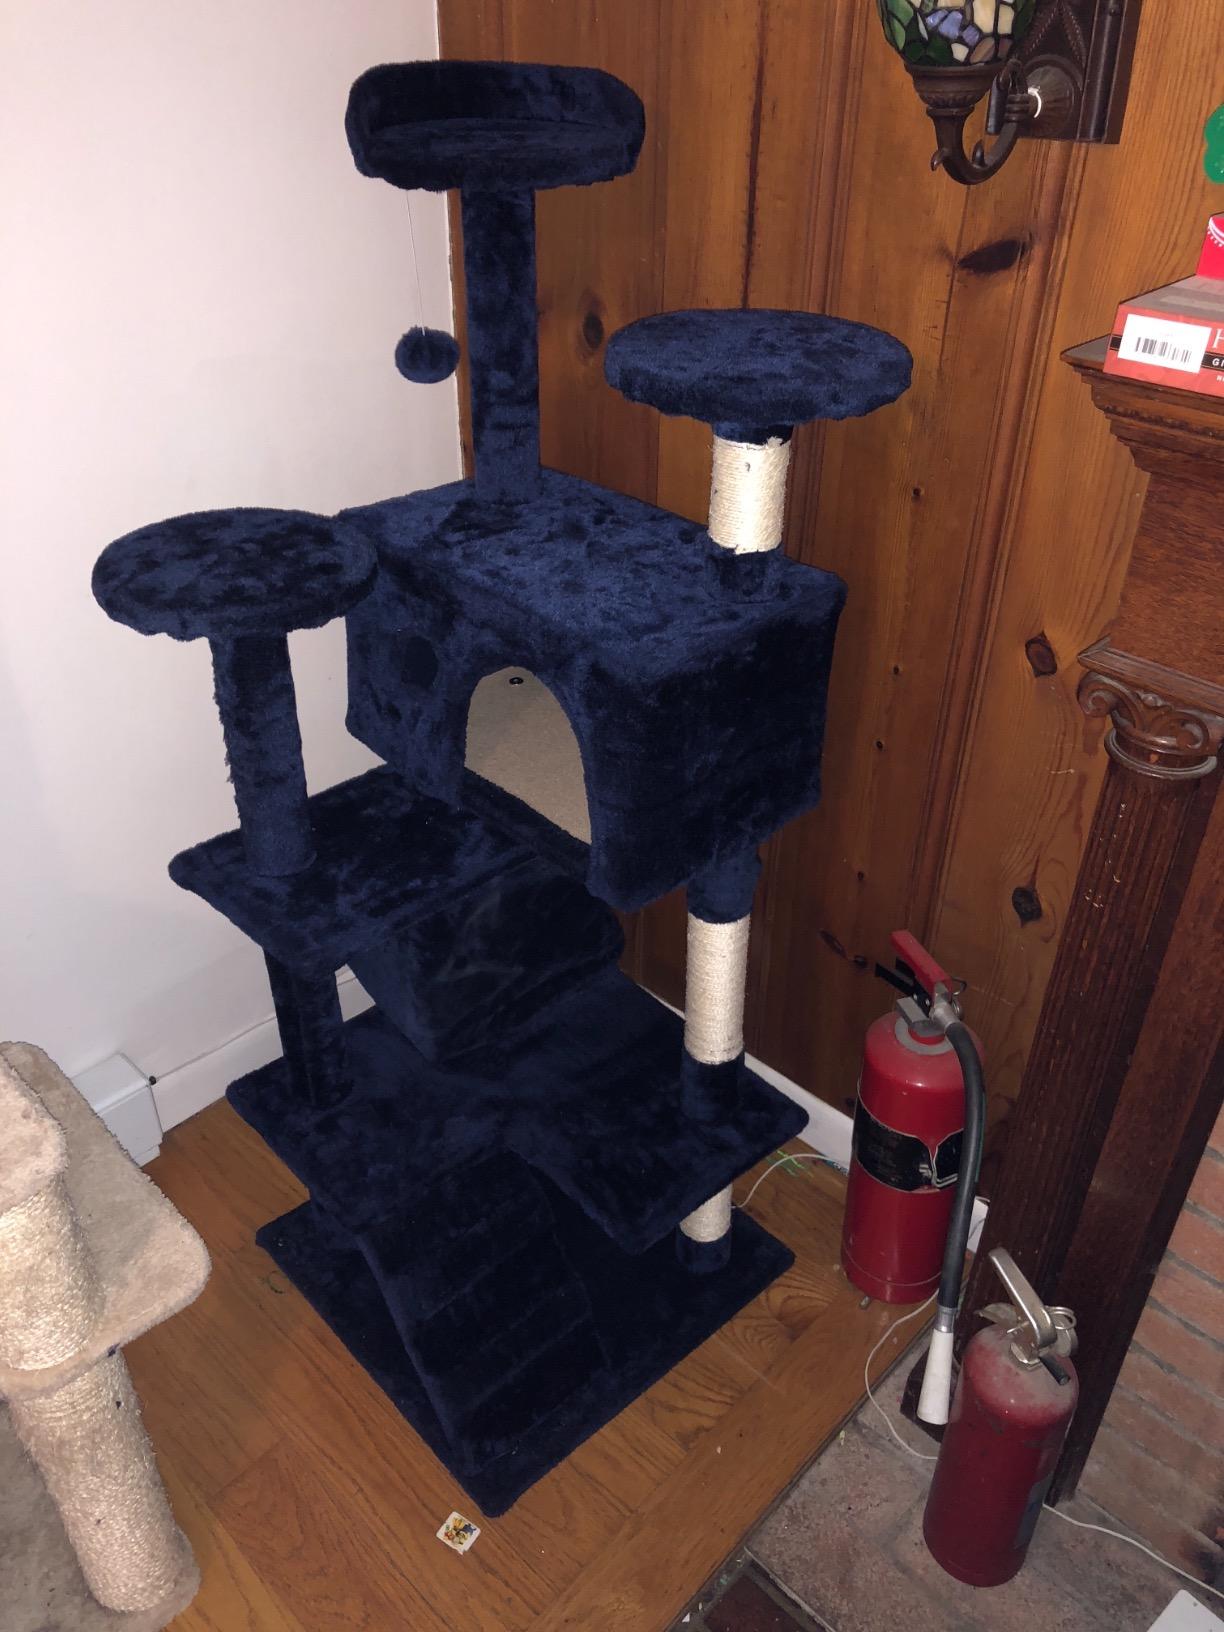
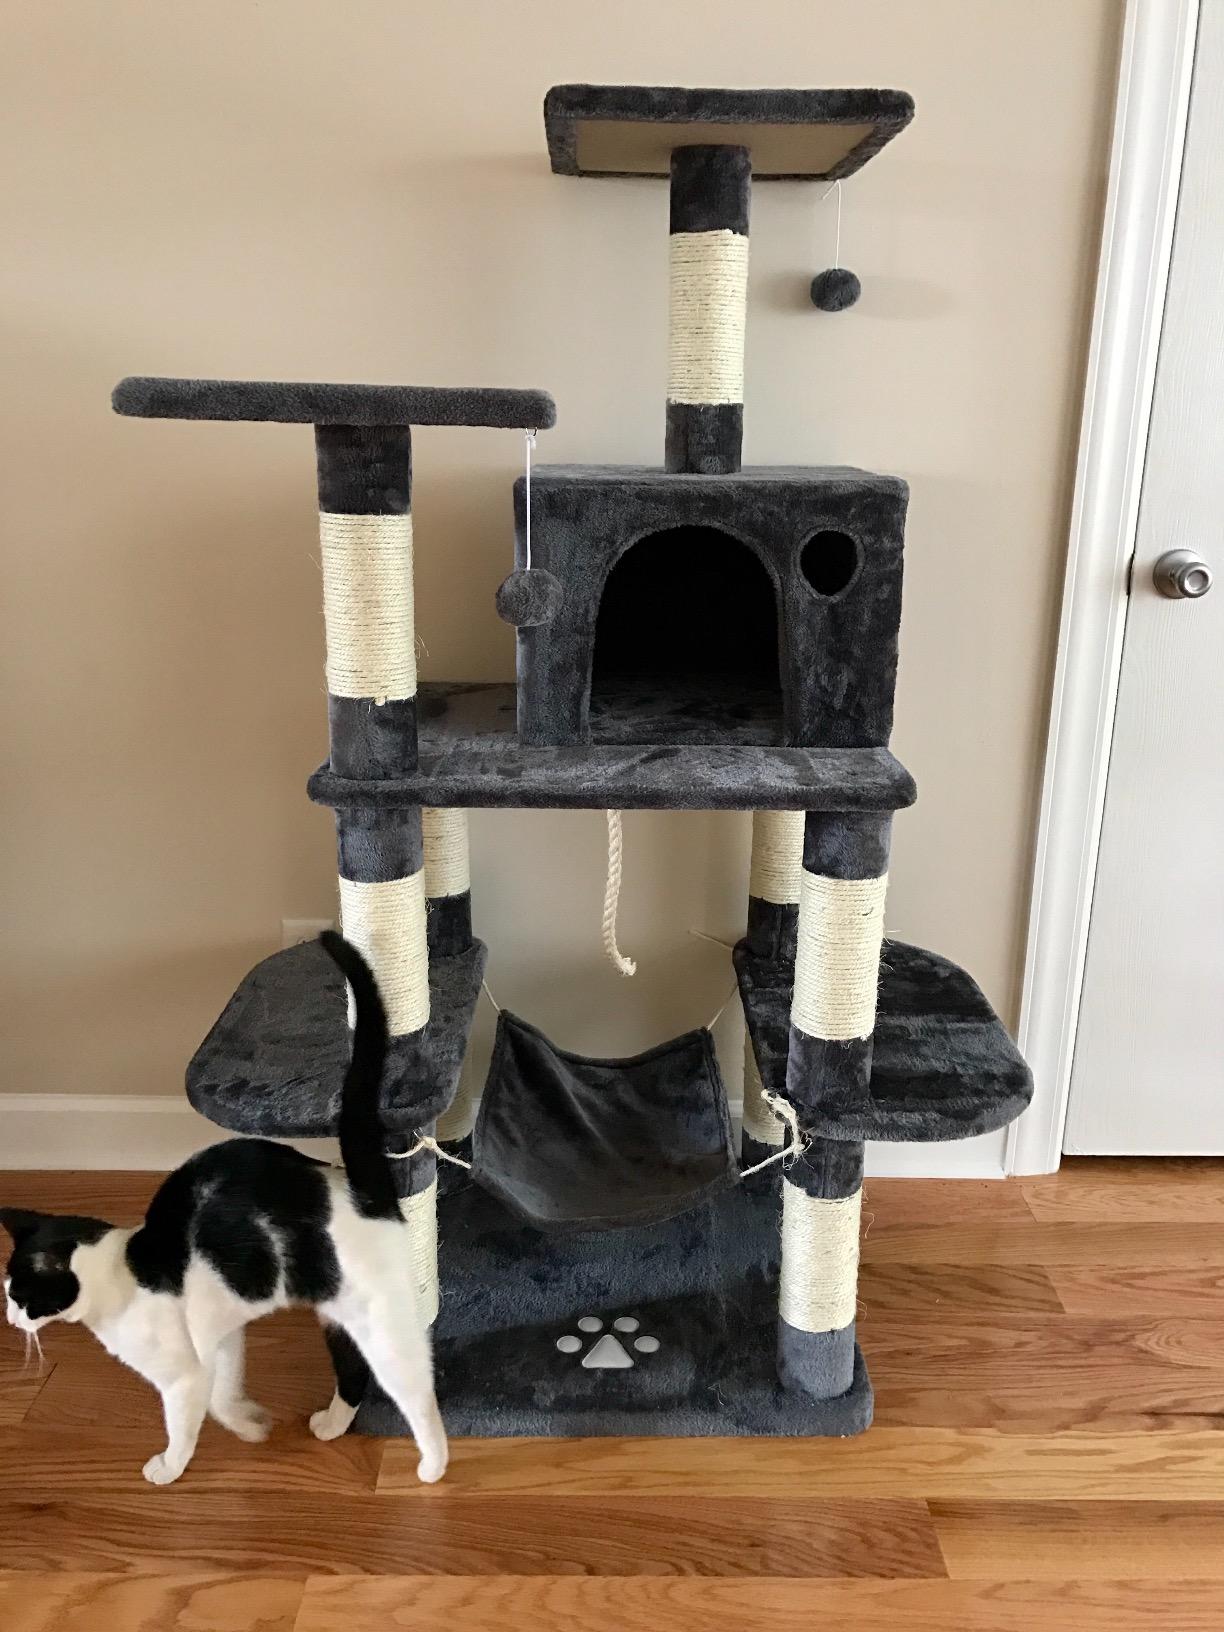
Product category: items_cat tree
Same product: no